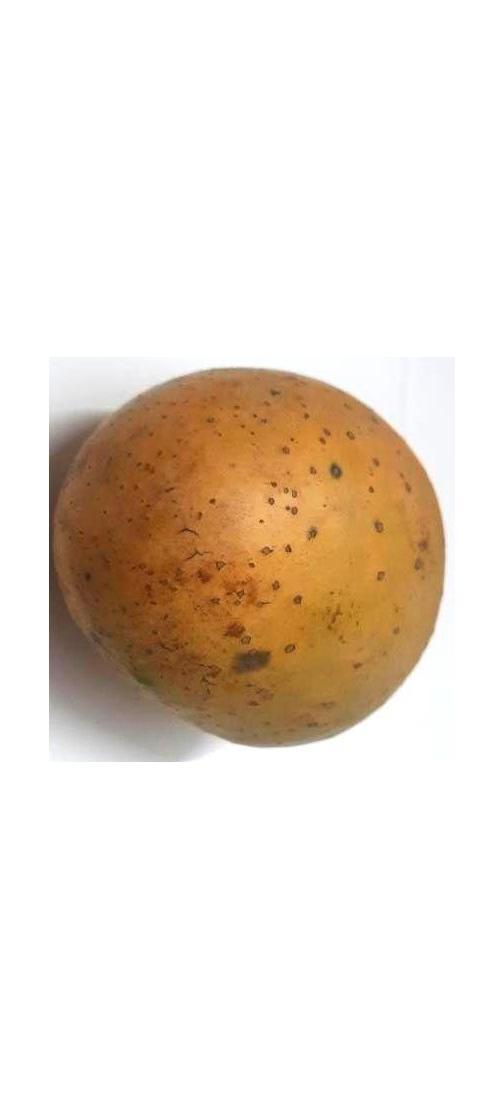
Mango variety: Gourmoti